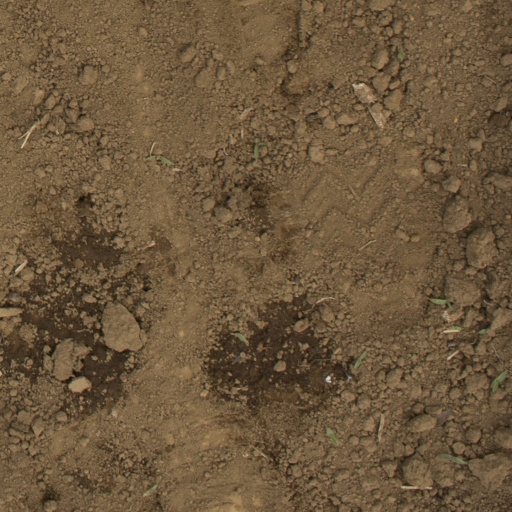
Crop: Jerusalem artichoke